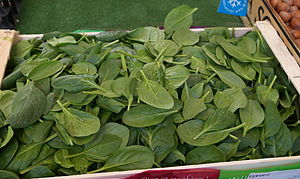
Spinat / Egenskaber og ernæring
En kasse spinatblade
Spinat er en etårig grøntsag som dyrkes for dens spiselige grønne blade. Af beslægtede arter kan nævnes Bede-slægten og Gåsefod-slægten, der ligesom spinat alle hører til Amarant-familien.